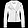
Label: Coat